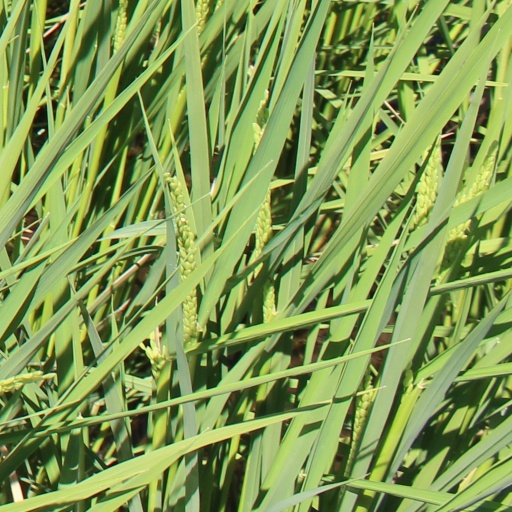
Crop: rice